John Buchanan (botanist)

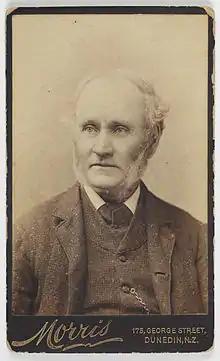
John Buchanan, 1883–1890, Dunedin, by John Richard Morris. No Known Copyright Restrictions. Te Papa (O.041253)

John Buchanan (13 October 1819 – 18 October 1898) was a New Zealand botanist and scientific artist. He was a fellow of the Linnean Society.